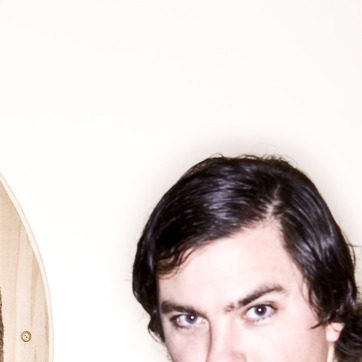
Material: hair